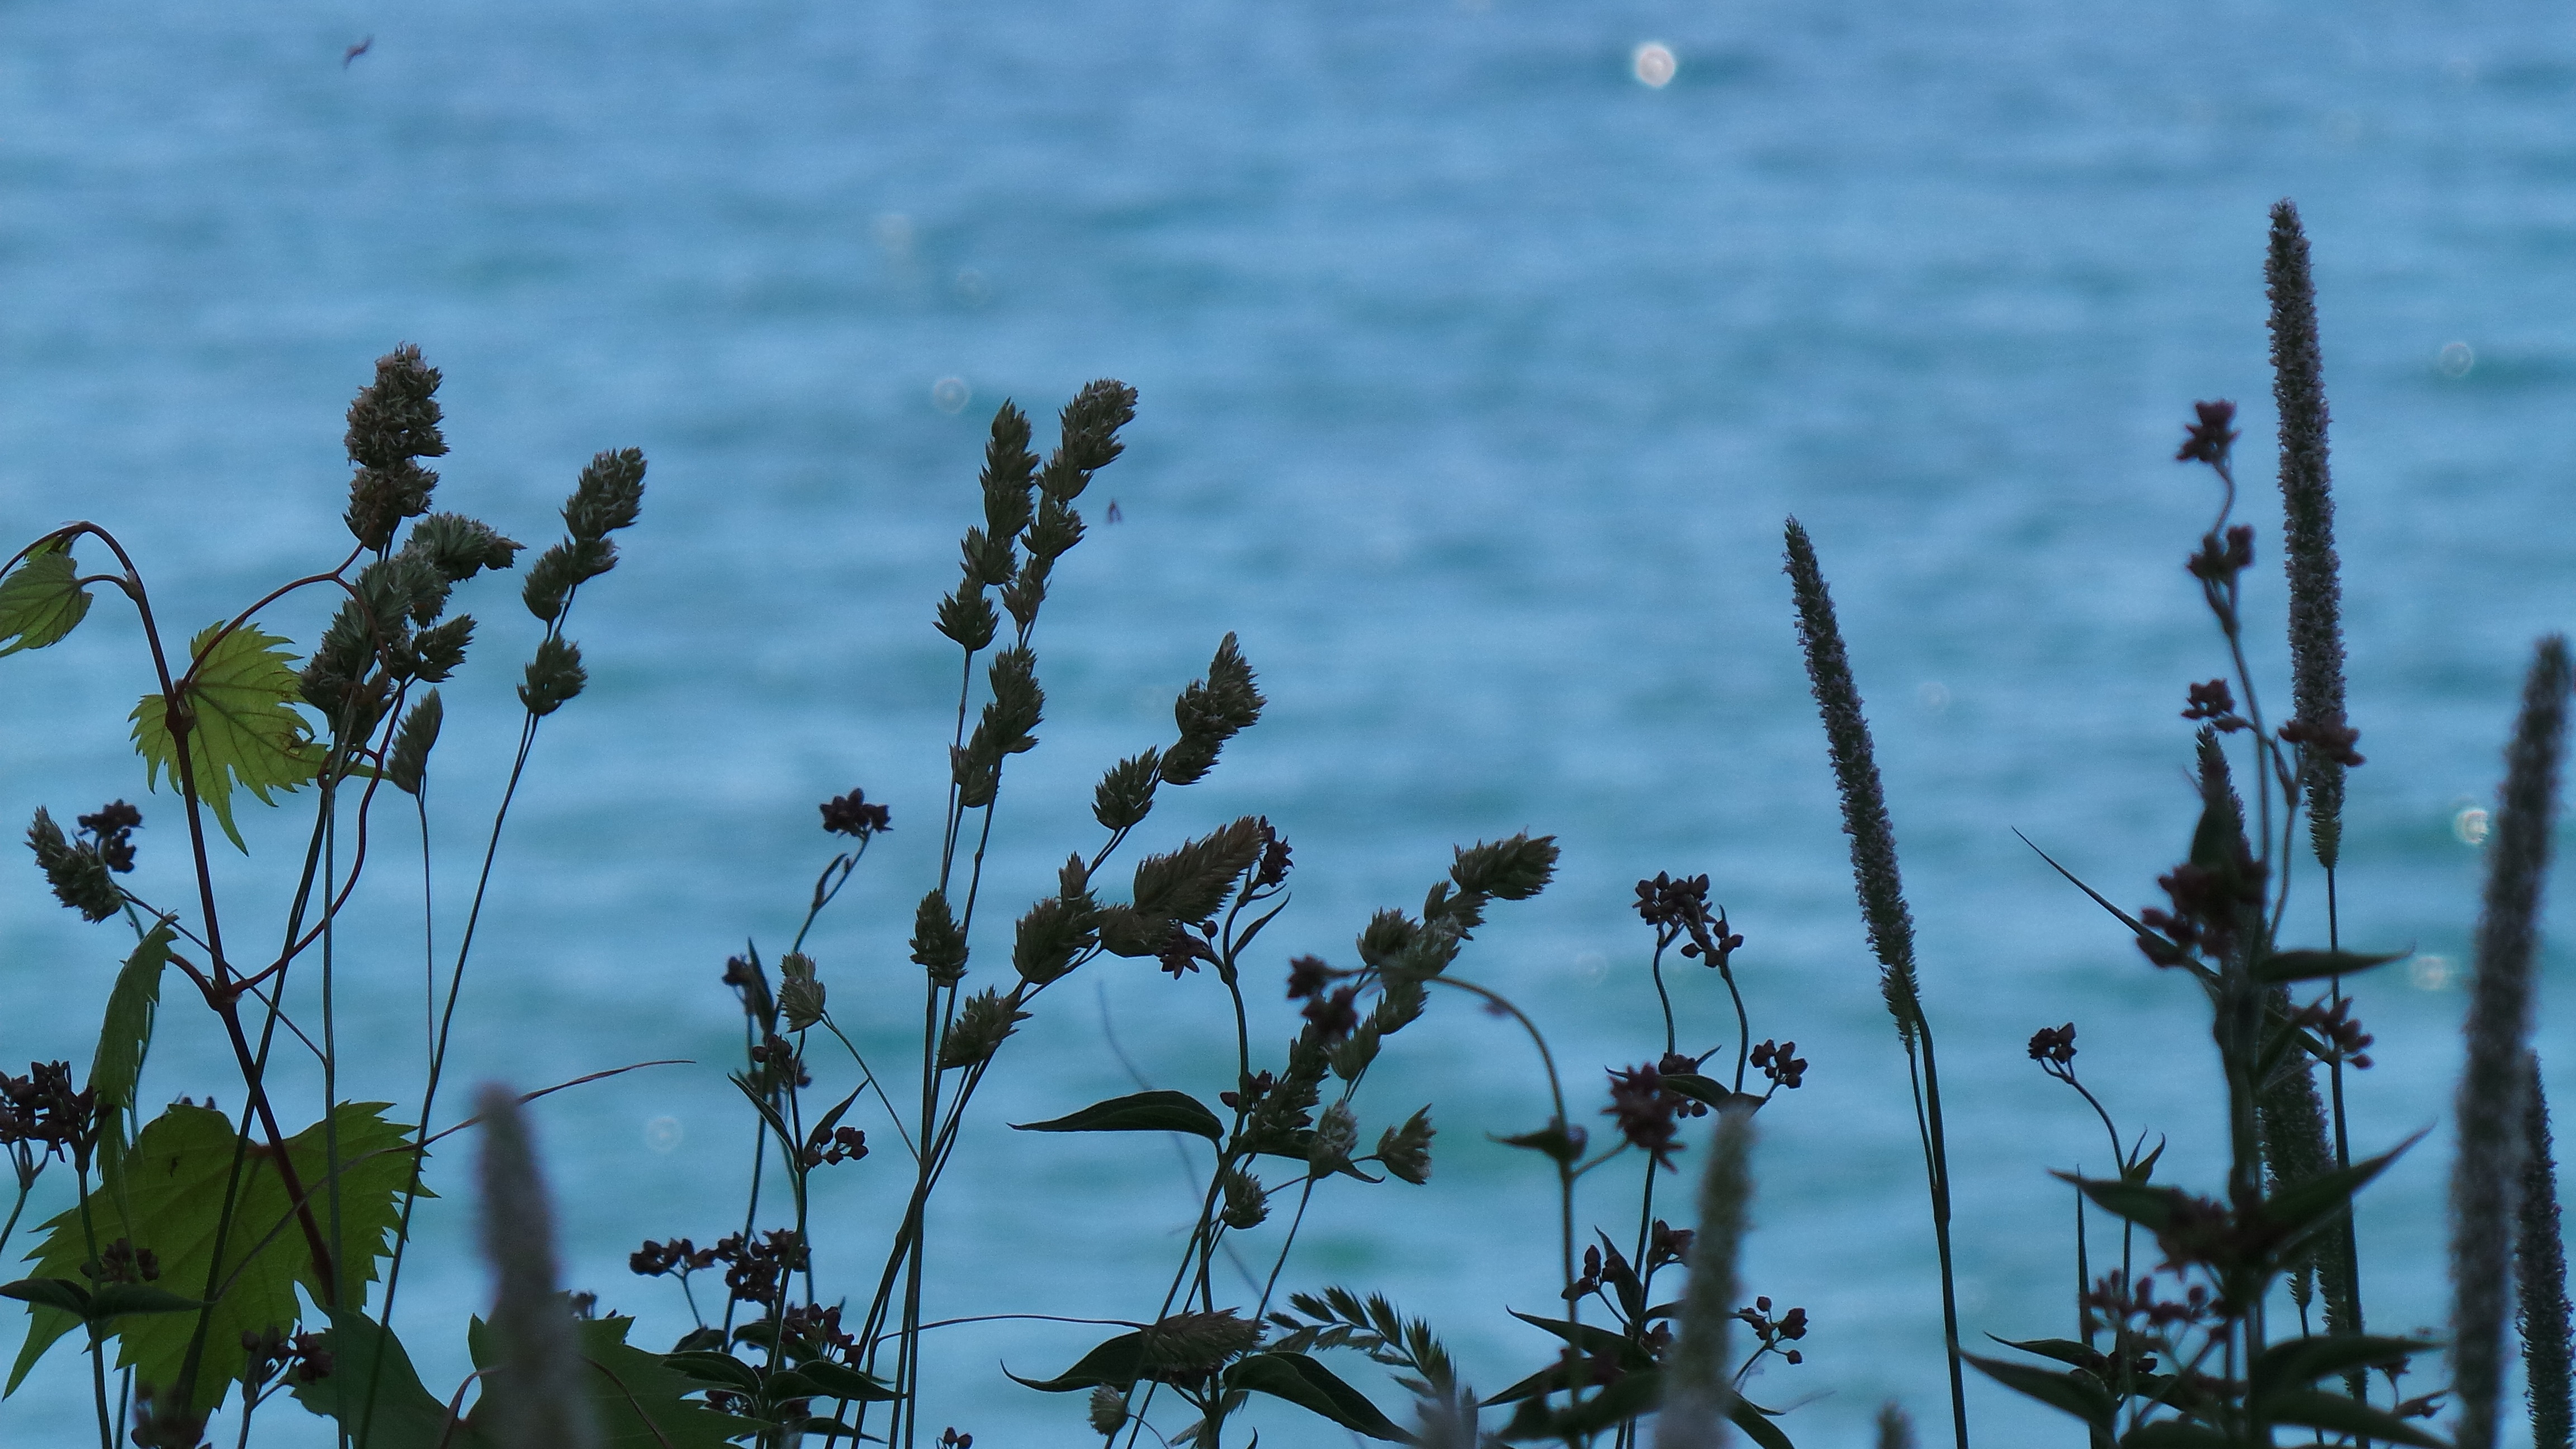
tree, water, nature, grass, branch, plant, sky, sunlight, leaf, flower, wind, reflection, blue, flora, grass family